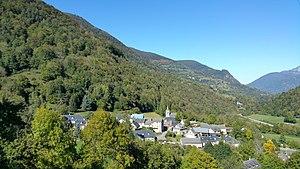
Village de Lège vu de la route menant à Cazaux du Haut
Lège est une commune française située dans le département de la Haute-Garonne, en région Occitanie.